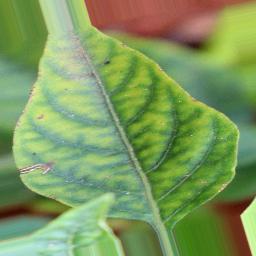
Label: nutritional